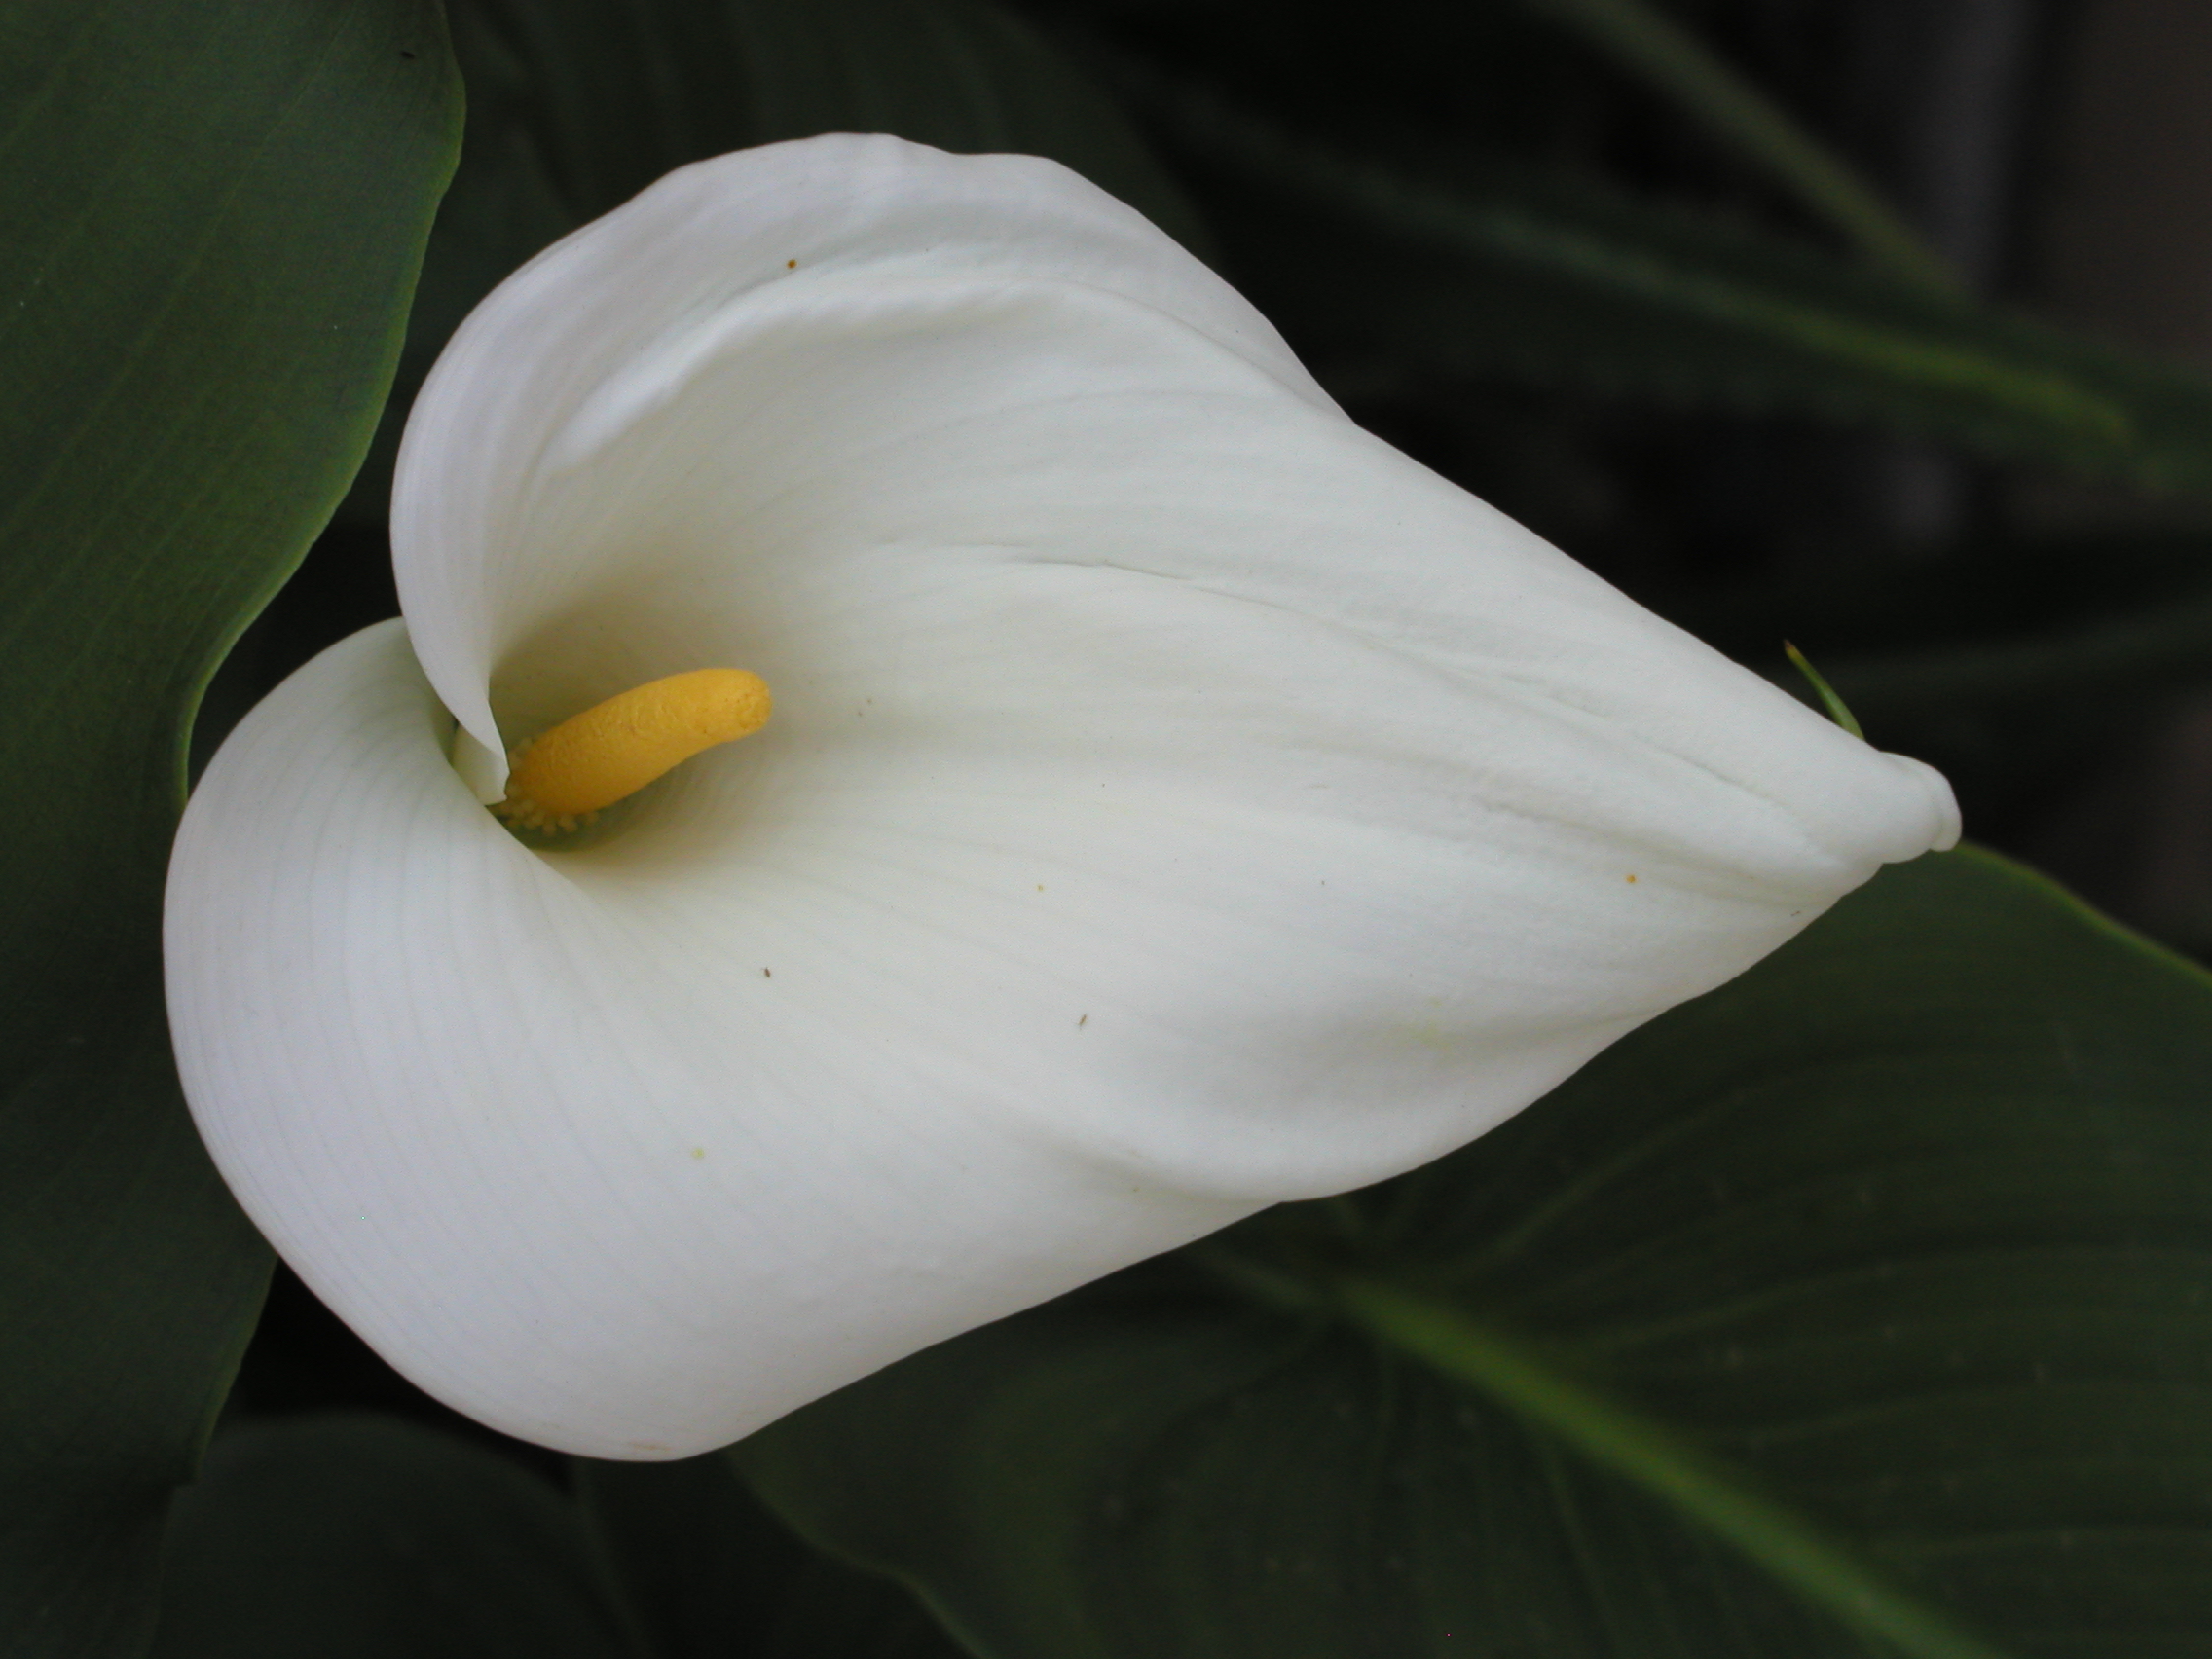
blossom, plant, white, leaf, flower, petal, green, botany, yellow, flora, close up, lily, arum, macro photography, flowering plant, plant stem, land plant